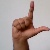
The image shows a hand gesture representing the letter 'L' in Indian Sign Language.